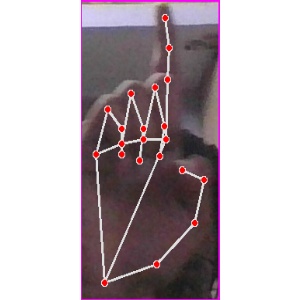
अक्षर: क